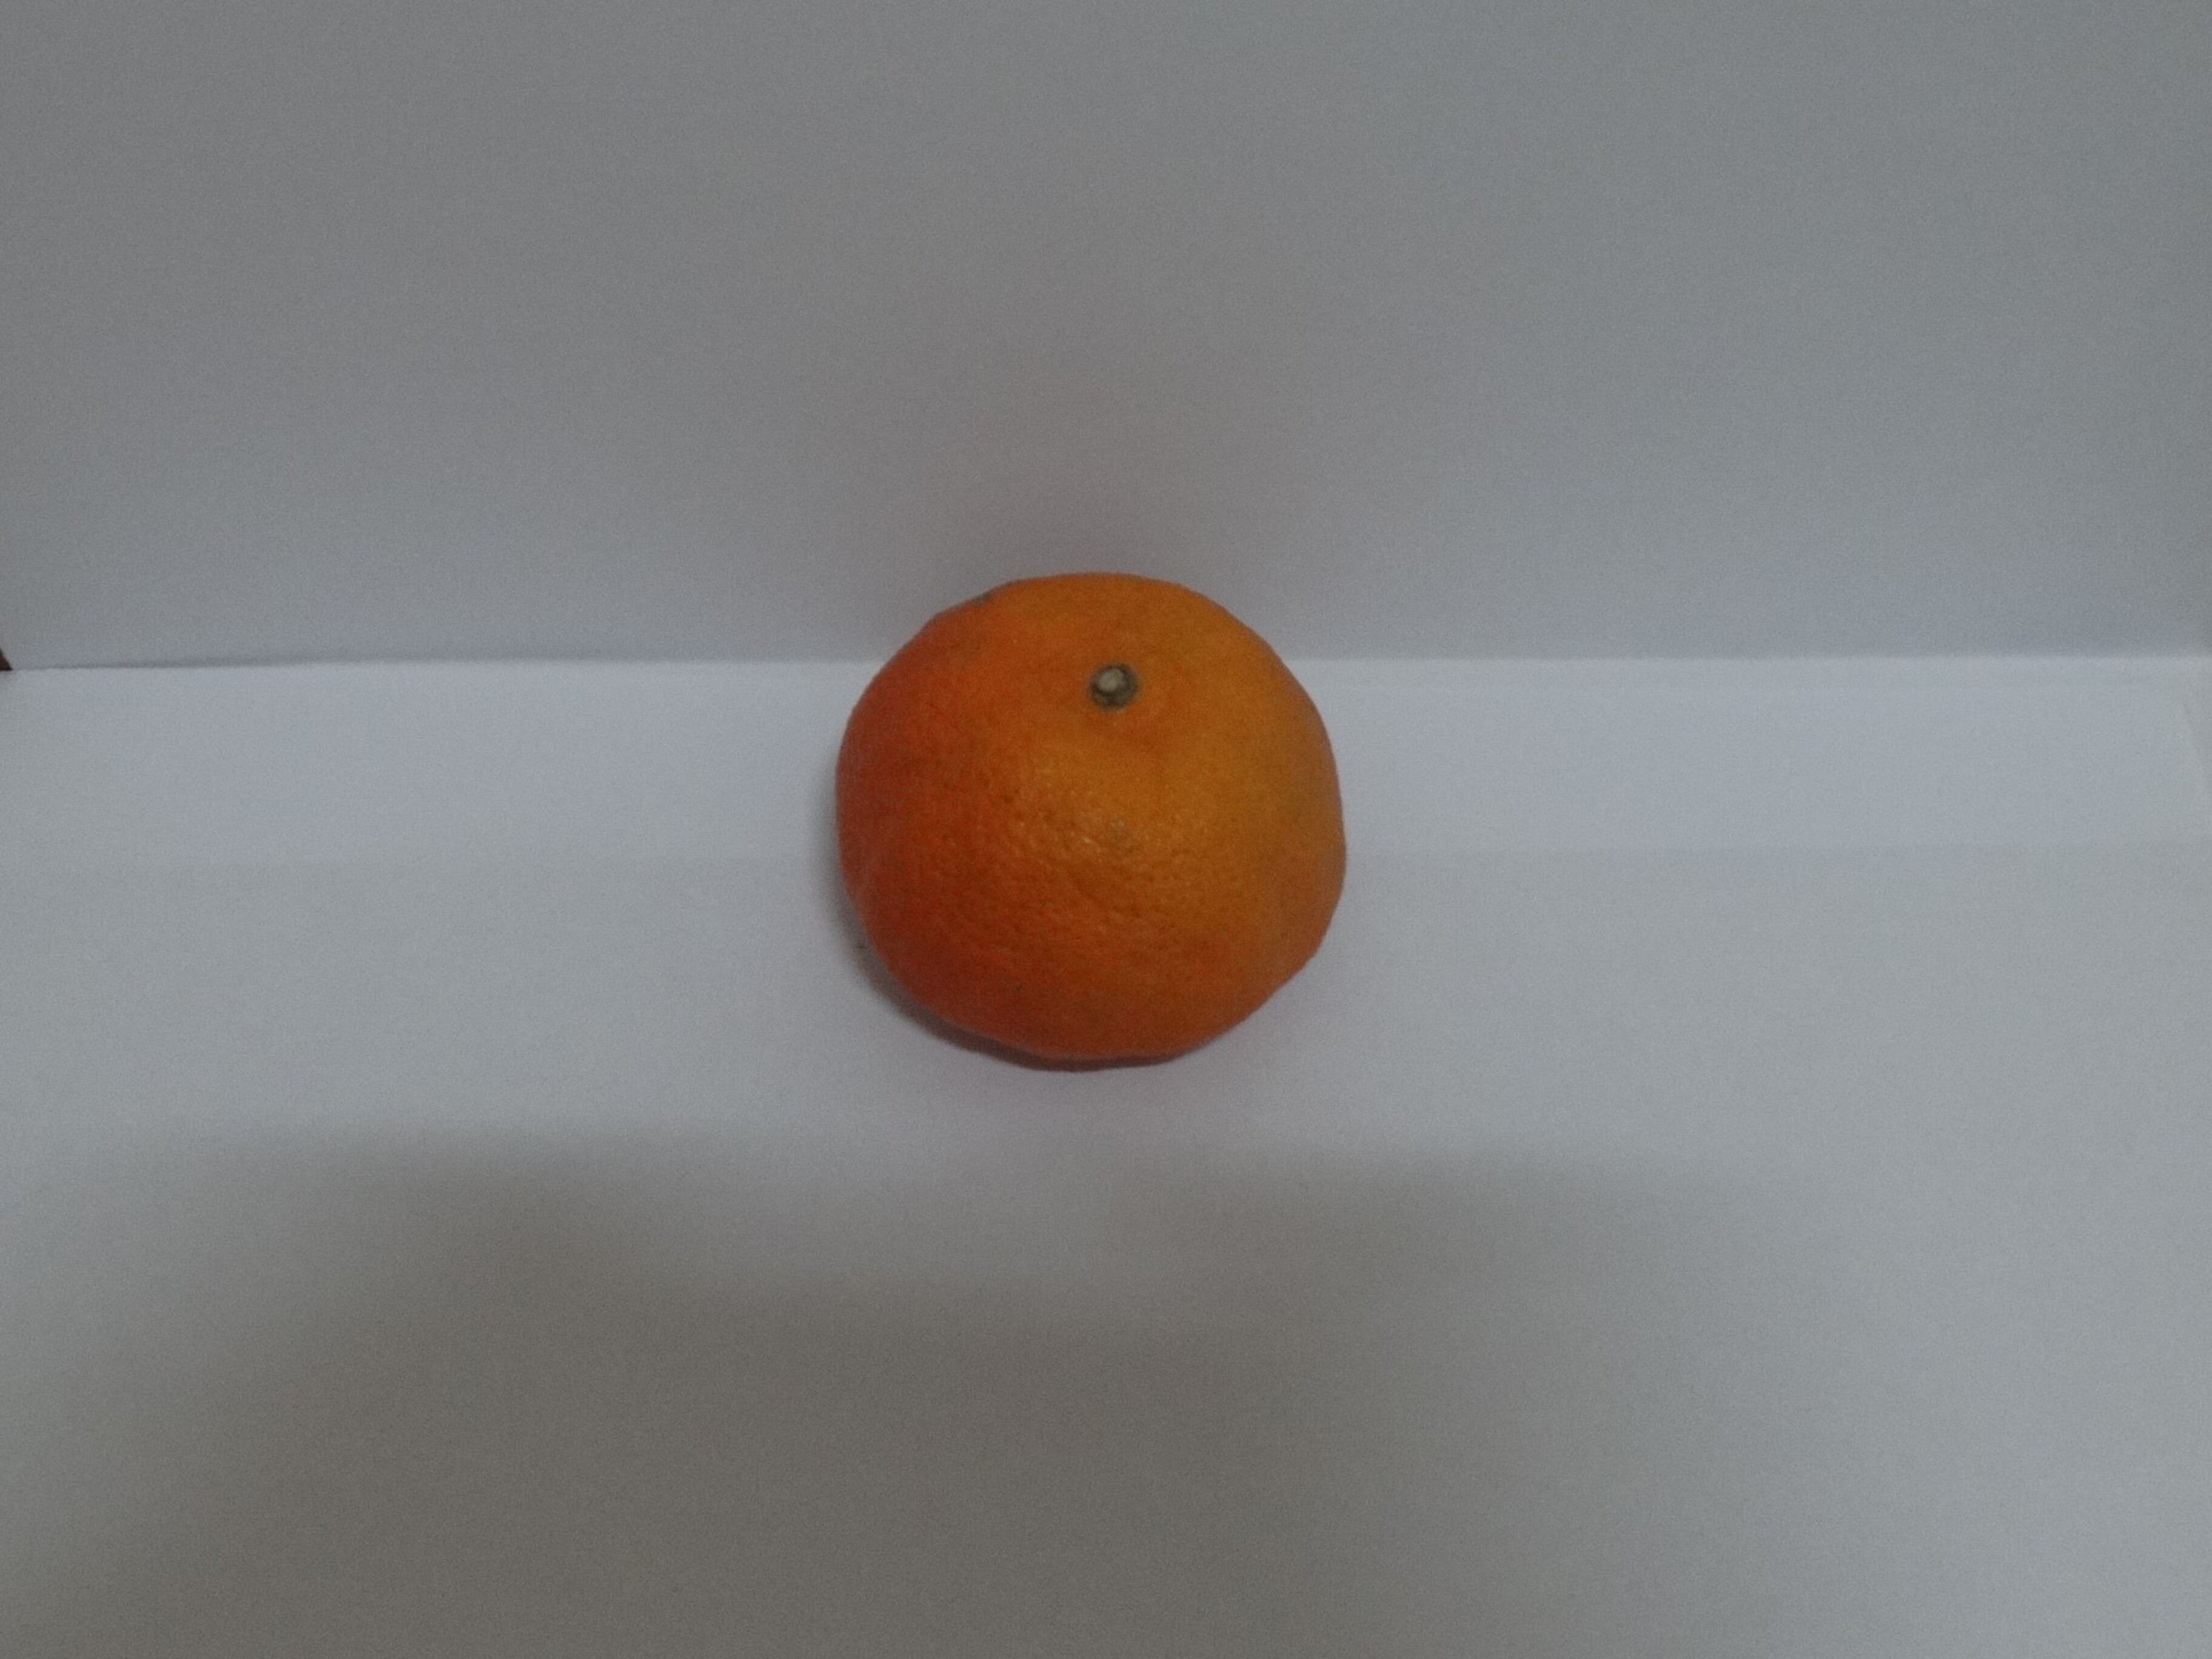
Citrus fruit variety: murcott